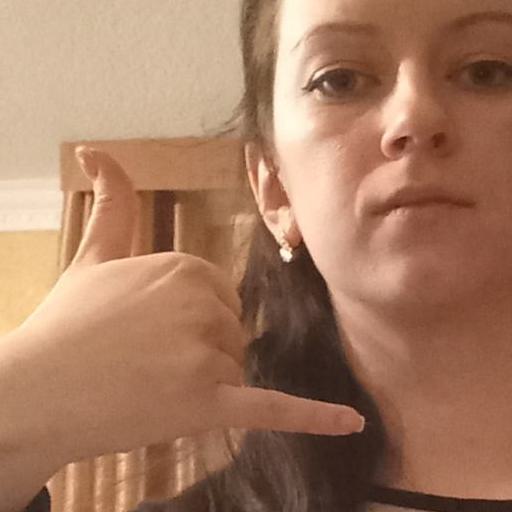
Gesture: call